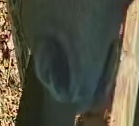
Face region: mouth_nostrils (mouth_chin_nostrils_and_profile)
Pain indicator: not_present